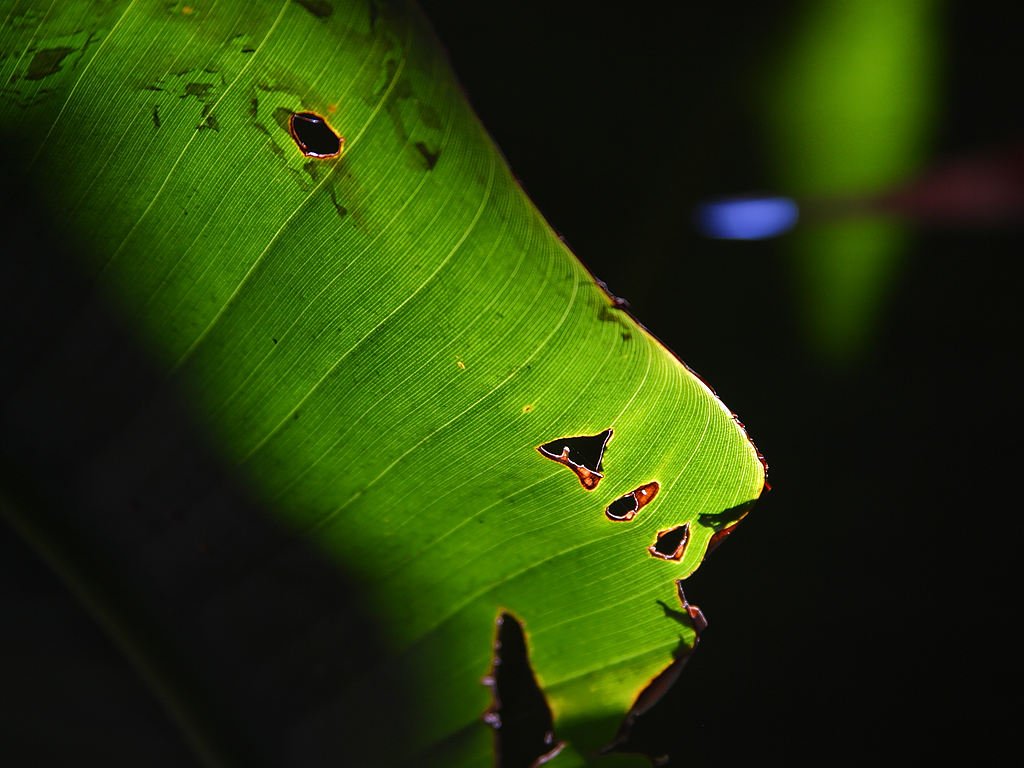
tree, nature, branch, light, plant, sun, photography, sunlight, leaf, flower, petal, green, insect, frame, shadow, botany, yellow, flora, fauna, invertebrate, close up, transparent, light green, macro photography, plant stem